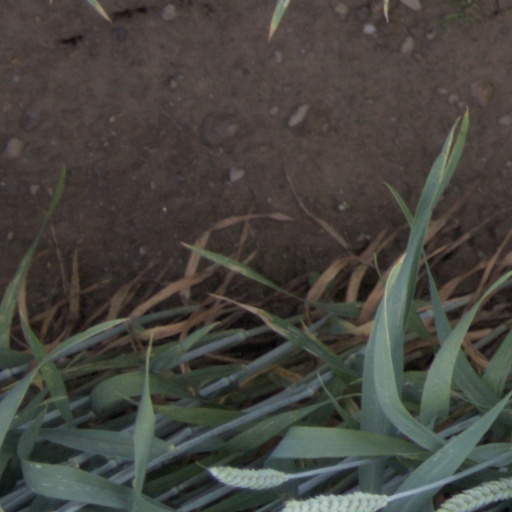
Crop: wheat